Art Spiegelman

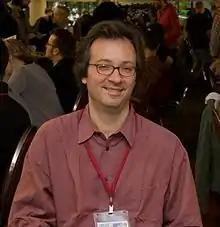
Editorial cartoonist Ted Rall begrudged Spiegelman's influence in New York cartooning circles.

Spiegelman's influence and connections in New York cartooning circles drew the ire of political cartoonist Ted Rall in 1999. In "The King of Comix", an article in "The Village Voice", Rall accused Spiegelman of the power to "make or break" a cartoonist's career in New York, while denigrating Spiegelman as "a guy with one great book in him". Cartoonist Danny Hellman responded by sending a forged email under Rall's name to 30 professionals; the prank escalated until Rall launched a defamation suit against Hellman for $1.5 million. Hellman published a "Legal Action Comics" benefit book to cover his legal costs, to which Spiegelman contributed a back-cover cartoon in which he relieves himself on a Rall-shaped urinal.